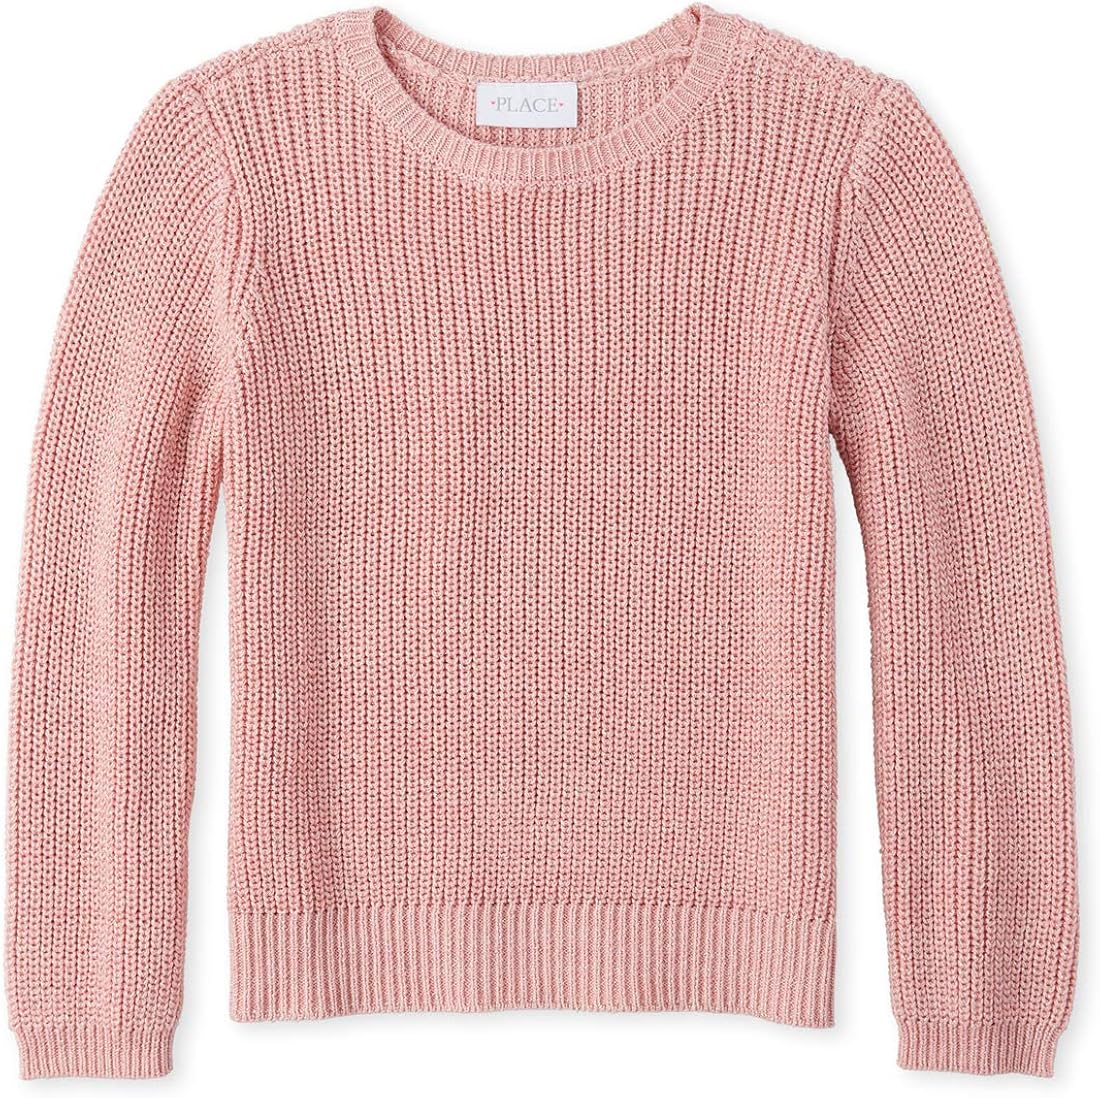
The Children's Place Big Girls' Novelty Solid Sweater
Category: AMAZON FASHION
Value-priced clothes and apparel that is fun & easy to put together
Features: 60% Cotton, 40% Acrylic | Imported | Pull On closure | Machine Wash | They'll love this style - you'll love this place | Our place is always in style